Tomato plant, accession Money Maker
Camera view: tilt-top (135 deg); turntable rotation: 120 degrees
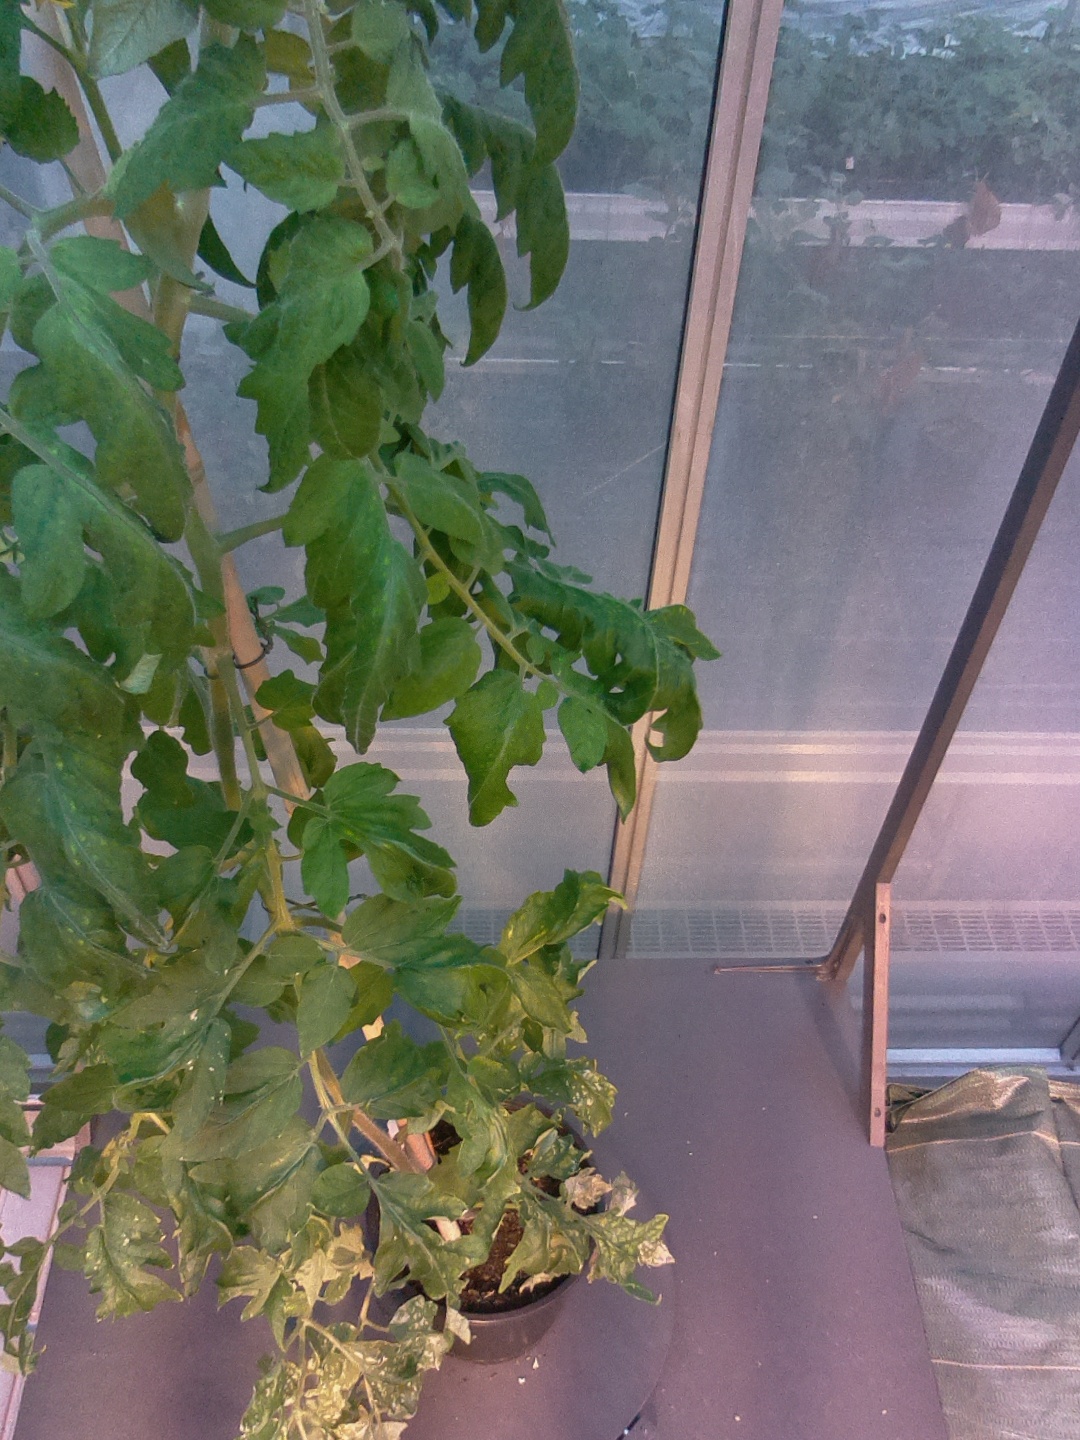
BBCH growth stage 70: Fruits at the main stem or branches visibles